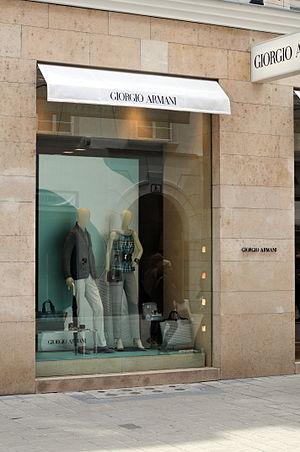
Giorgio Armani S.p.A est la société créée par le styliste Giorgio Armani, à Milan en 1975, avec son ami Sergio Galeotti avec un capital de 10 000 $ US. Le Groupe Armani conçoit, fabrique, distribue et vend au détail des produits mode et style de vie comprenant des vêtements, des accessoires, de la lunetterie, des montres, des bijoux, de l’art de vivre et de l’ameublement ainsi que des parfums et des cosmétiques sous les enseignes suivantes : Giorgio Armani Privé, Giorgio Armani, Emporio Armani, EA7, Armani Collezioni, AJ | Armani Jeans, A/X Armani Exchange, Armani Junior et Armani/Casa.